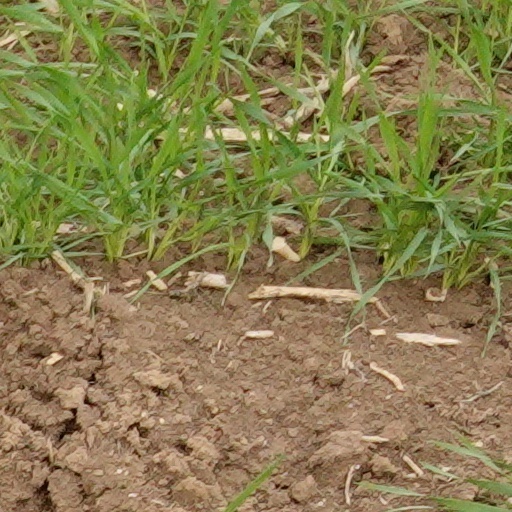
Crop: wheat